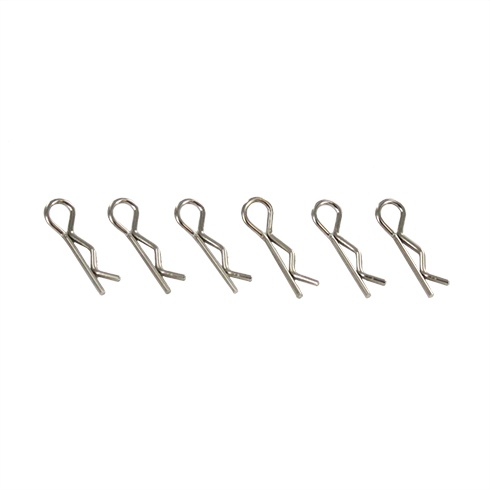
REDCAT - BS903-007 8th Body Clips(6pcs) (BS903-007)
Brand: REDCAT
Category: Sporting Goods > Outdoor Recreation > Climbing > Climbing Protection Devices